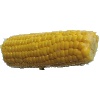
Label: Corn 1